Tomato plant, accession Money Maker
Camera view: tilt-top (135 deg); turntable rotation: 120 degrees
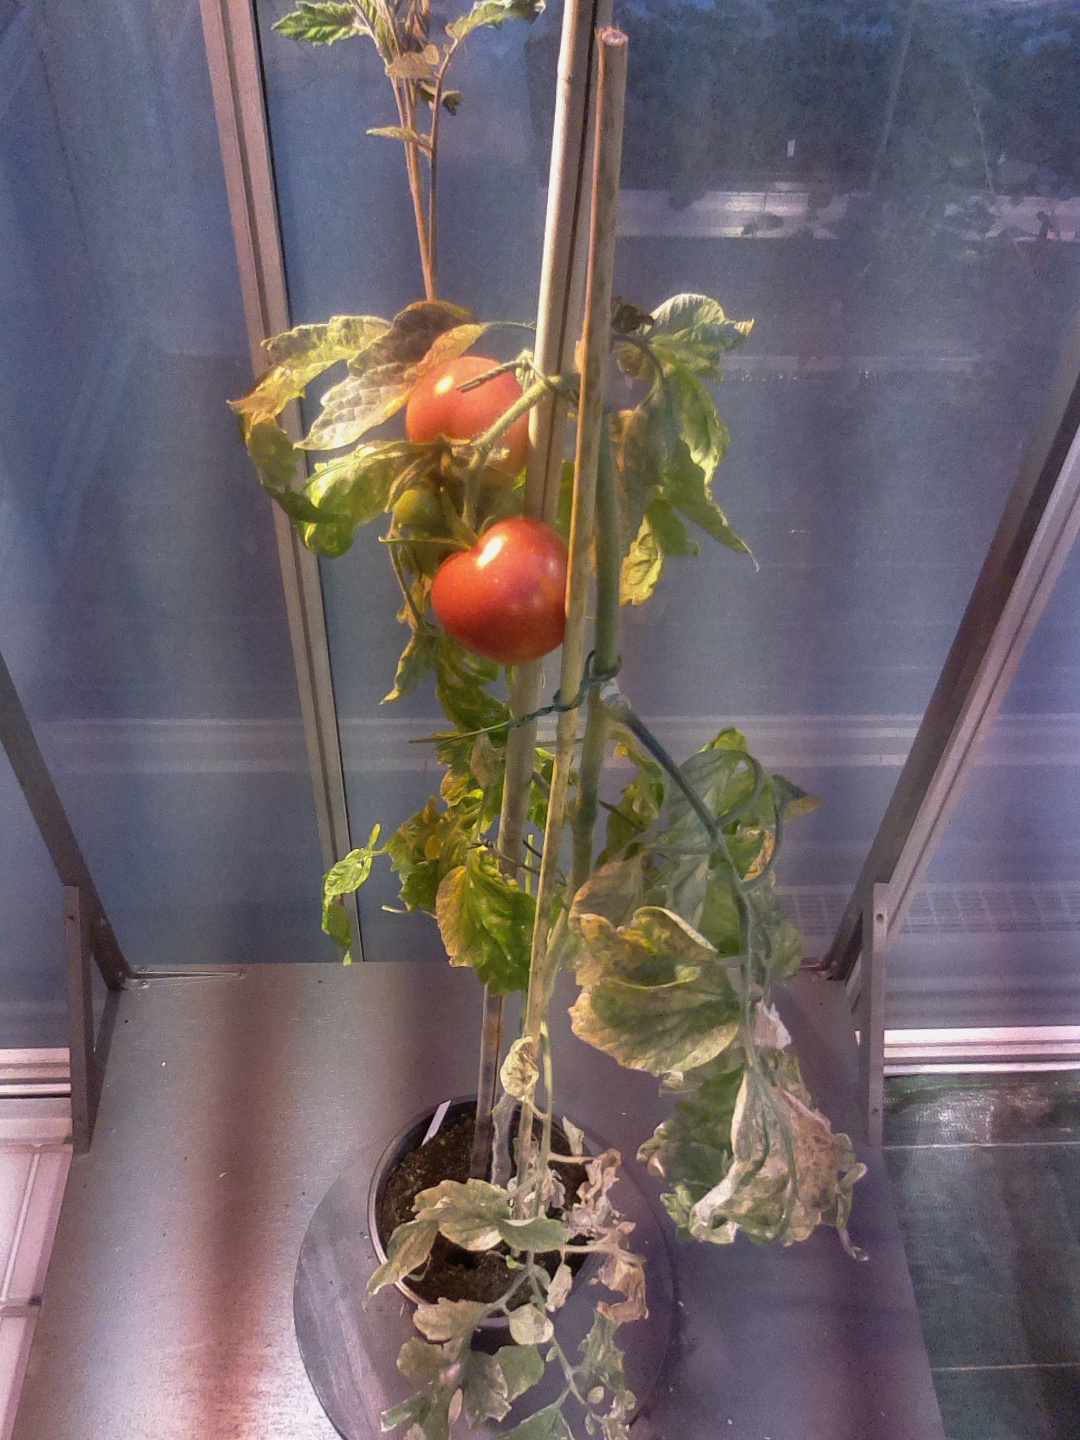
BBCH growth stage 85: 50%-60% of fruits show typical fully ripe color